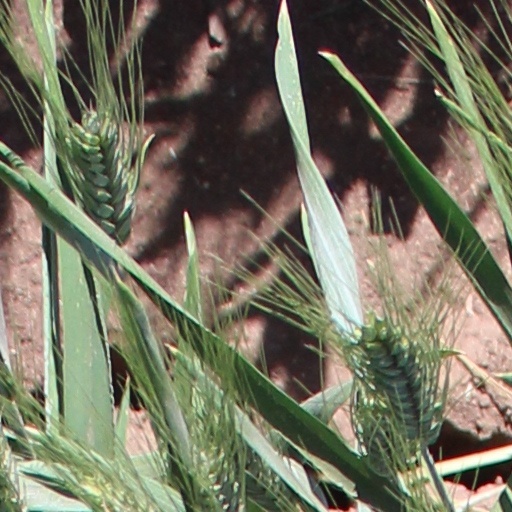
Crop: wheat